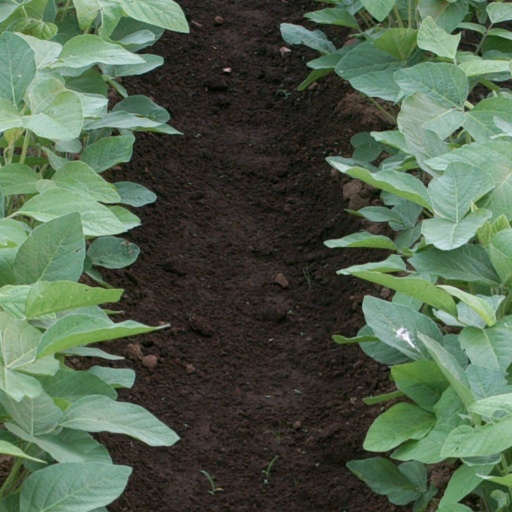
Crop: soybean